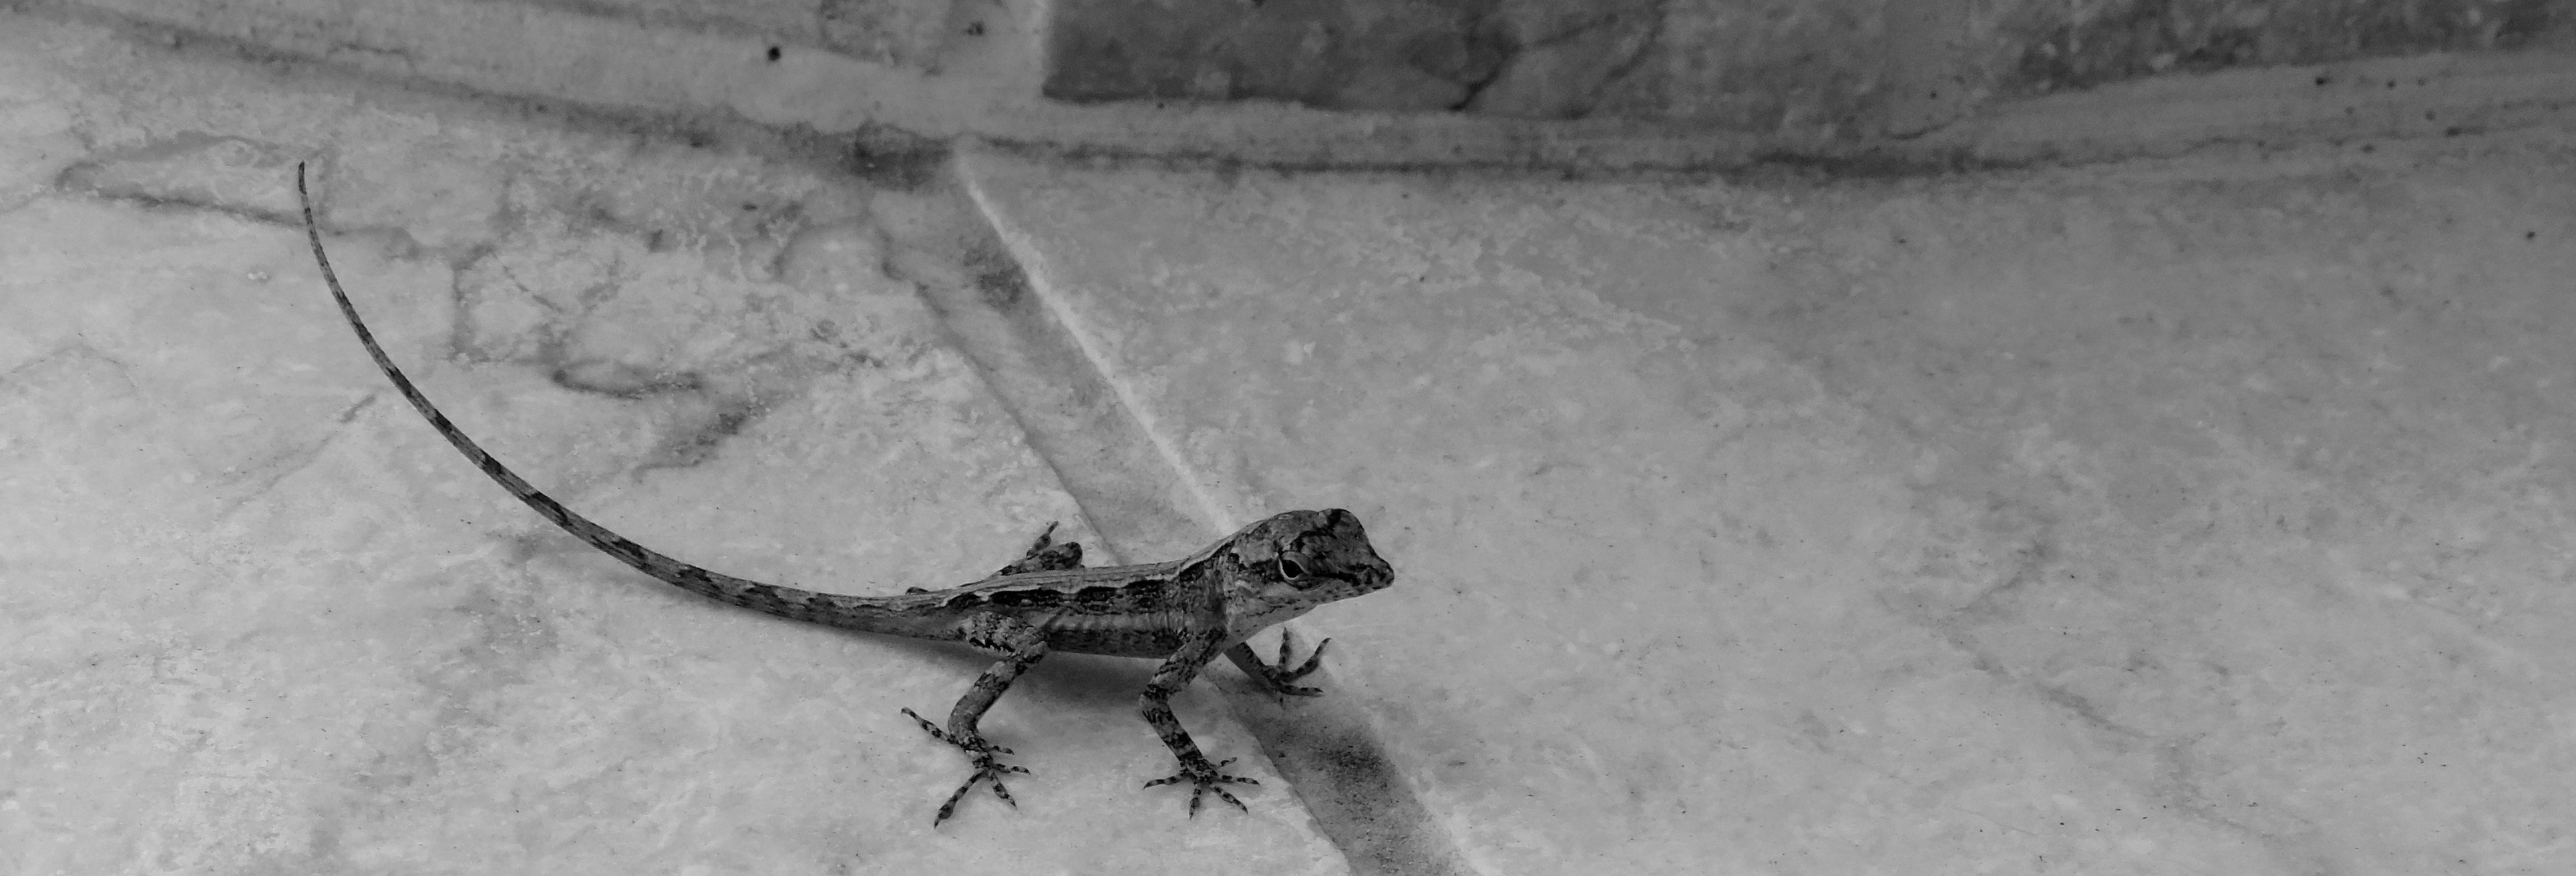
snow, black and white, insect, monochrome, invertebrate, monochrome photography